Lancashire

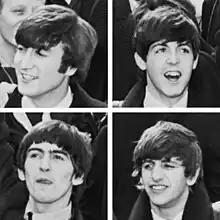
The Beatles began in Liverpool before the city's county was changed from Lancashire to Merseyside

Lancashire in the 19th century was a major centre of economic activity, and hence one of wealth. Activities included coal mining, textile production, particularly that which used cotton, and fishing. Preston Docks, an industrial port is now disused. Lancashire was historically the location of the port of Liverpool while Barrow-in-Furness is famous for shipbuilding.